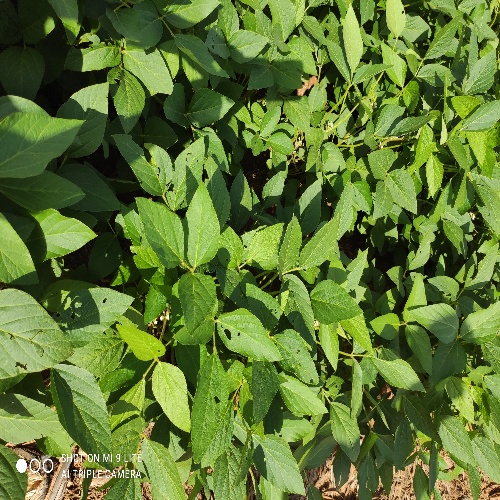
Label: Caterpillar